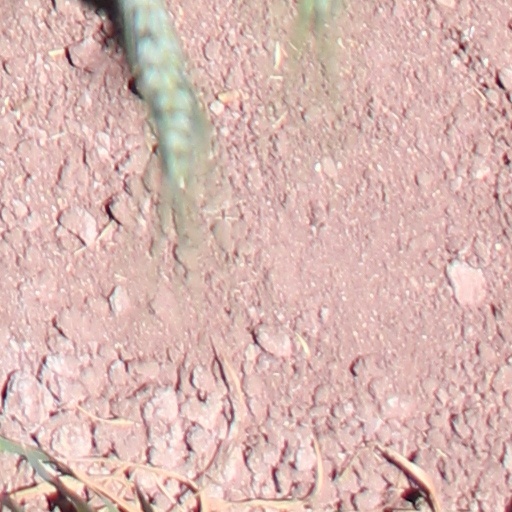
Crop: wheat